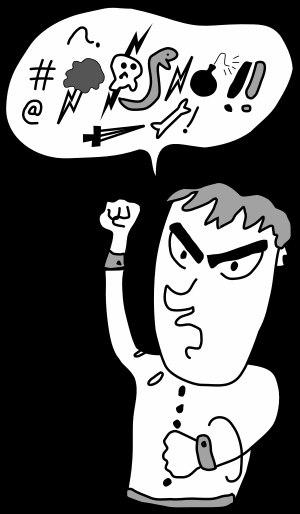
Un juron est une brève exclamation, plus ou moins grossière, vulgaire ou blasphématoire, dont on se sert pour donner une intensité particulière à un discours, que cela soit pour exprimer ce qu'on ressent face à une situation donnée, pour manifester sa colère, son indignation ou sa surprise ou encore pour donner de manière générale plus de force à un propos.